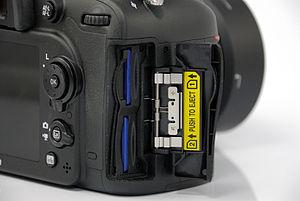
Double logement pour carte SD sur un Nikon D7100
Un appareil photographique reflex numérique est un appareil photographique numérique de type reflex mono-objectif utilisant un capteur numérique de grande taille, ayant une visée reflex et permettant de changer d'objectif.